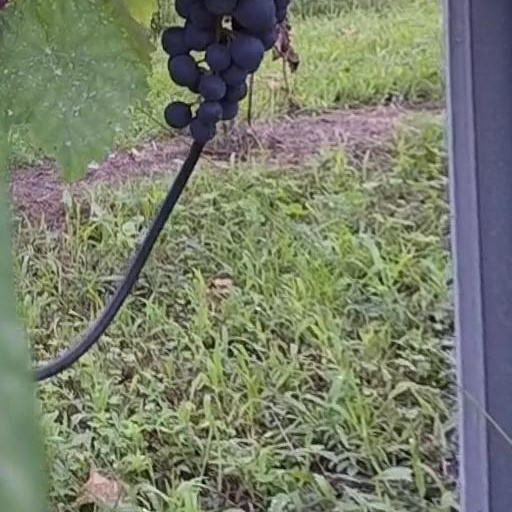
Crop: grape